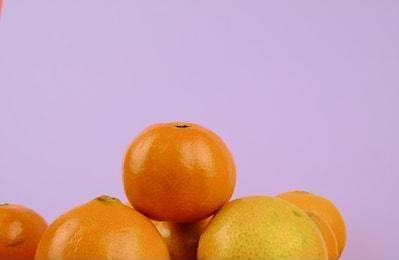
Label: mandarine